Nathalie Henneberg

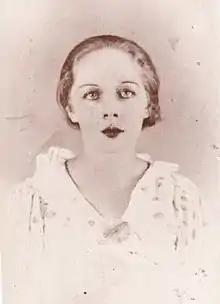
Nathalie Henneberg 1930s (likely)

Nathalie Henneberg (23 October 1910, in Batumi – 24 June 1977, in Paris) was a French science fiction writer, a precursor of modern French heroic fantasy. She was married to, and collaborated with, Charles Henneberg zu Irmelshausen Wasungen (1899–1959).